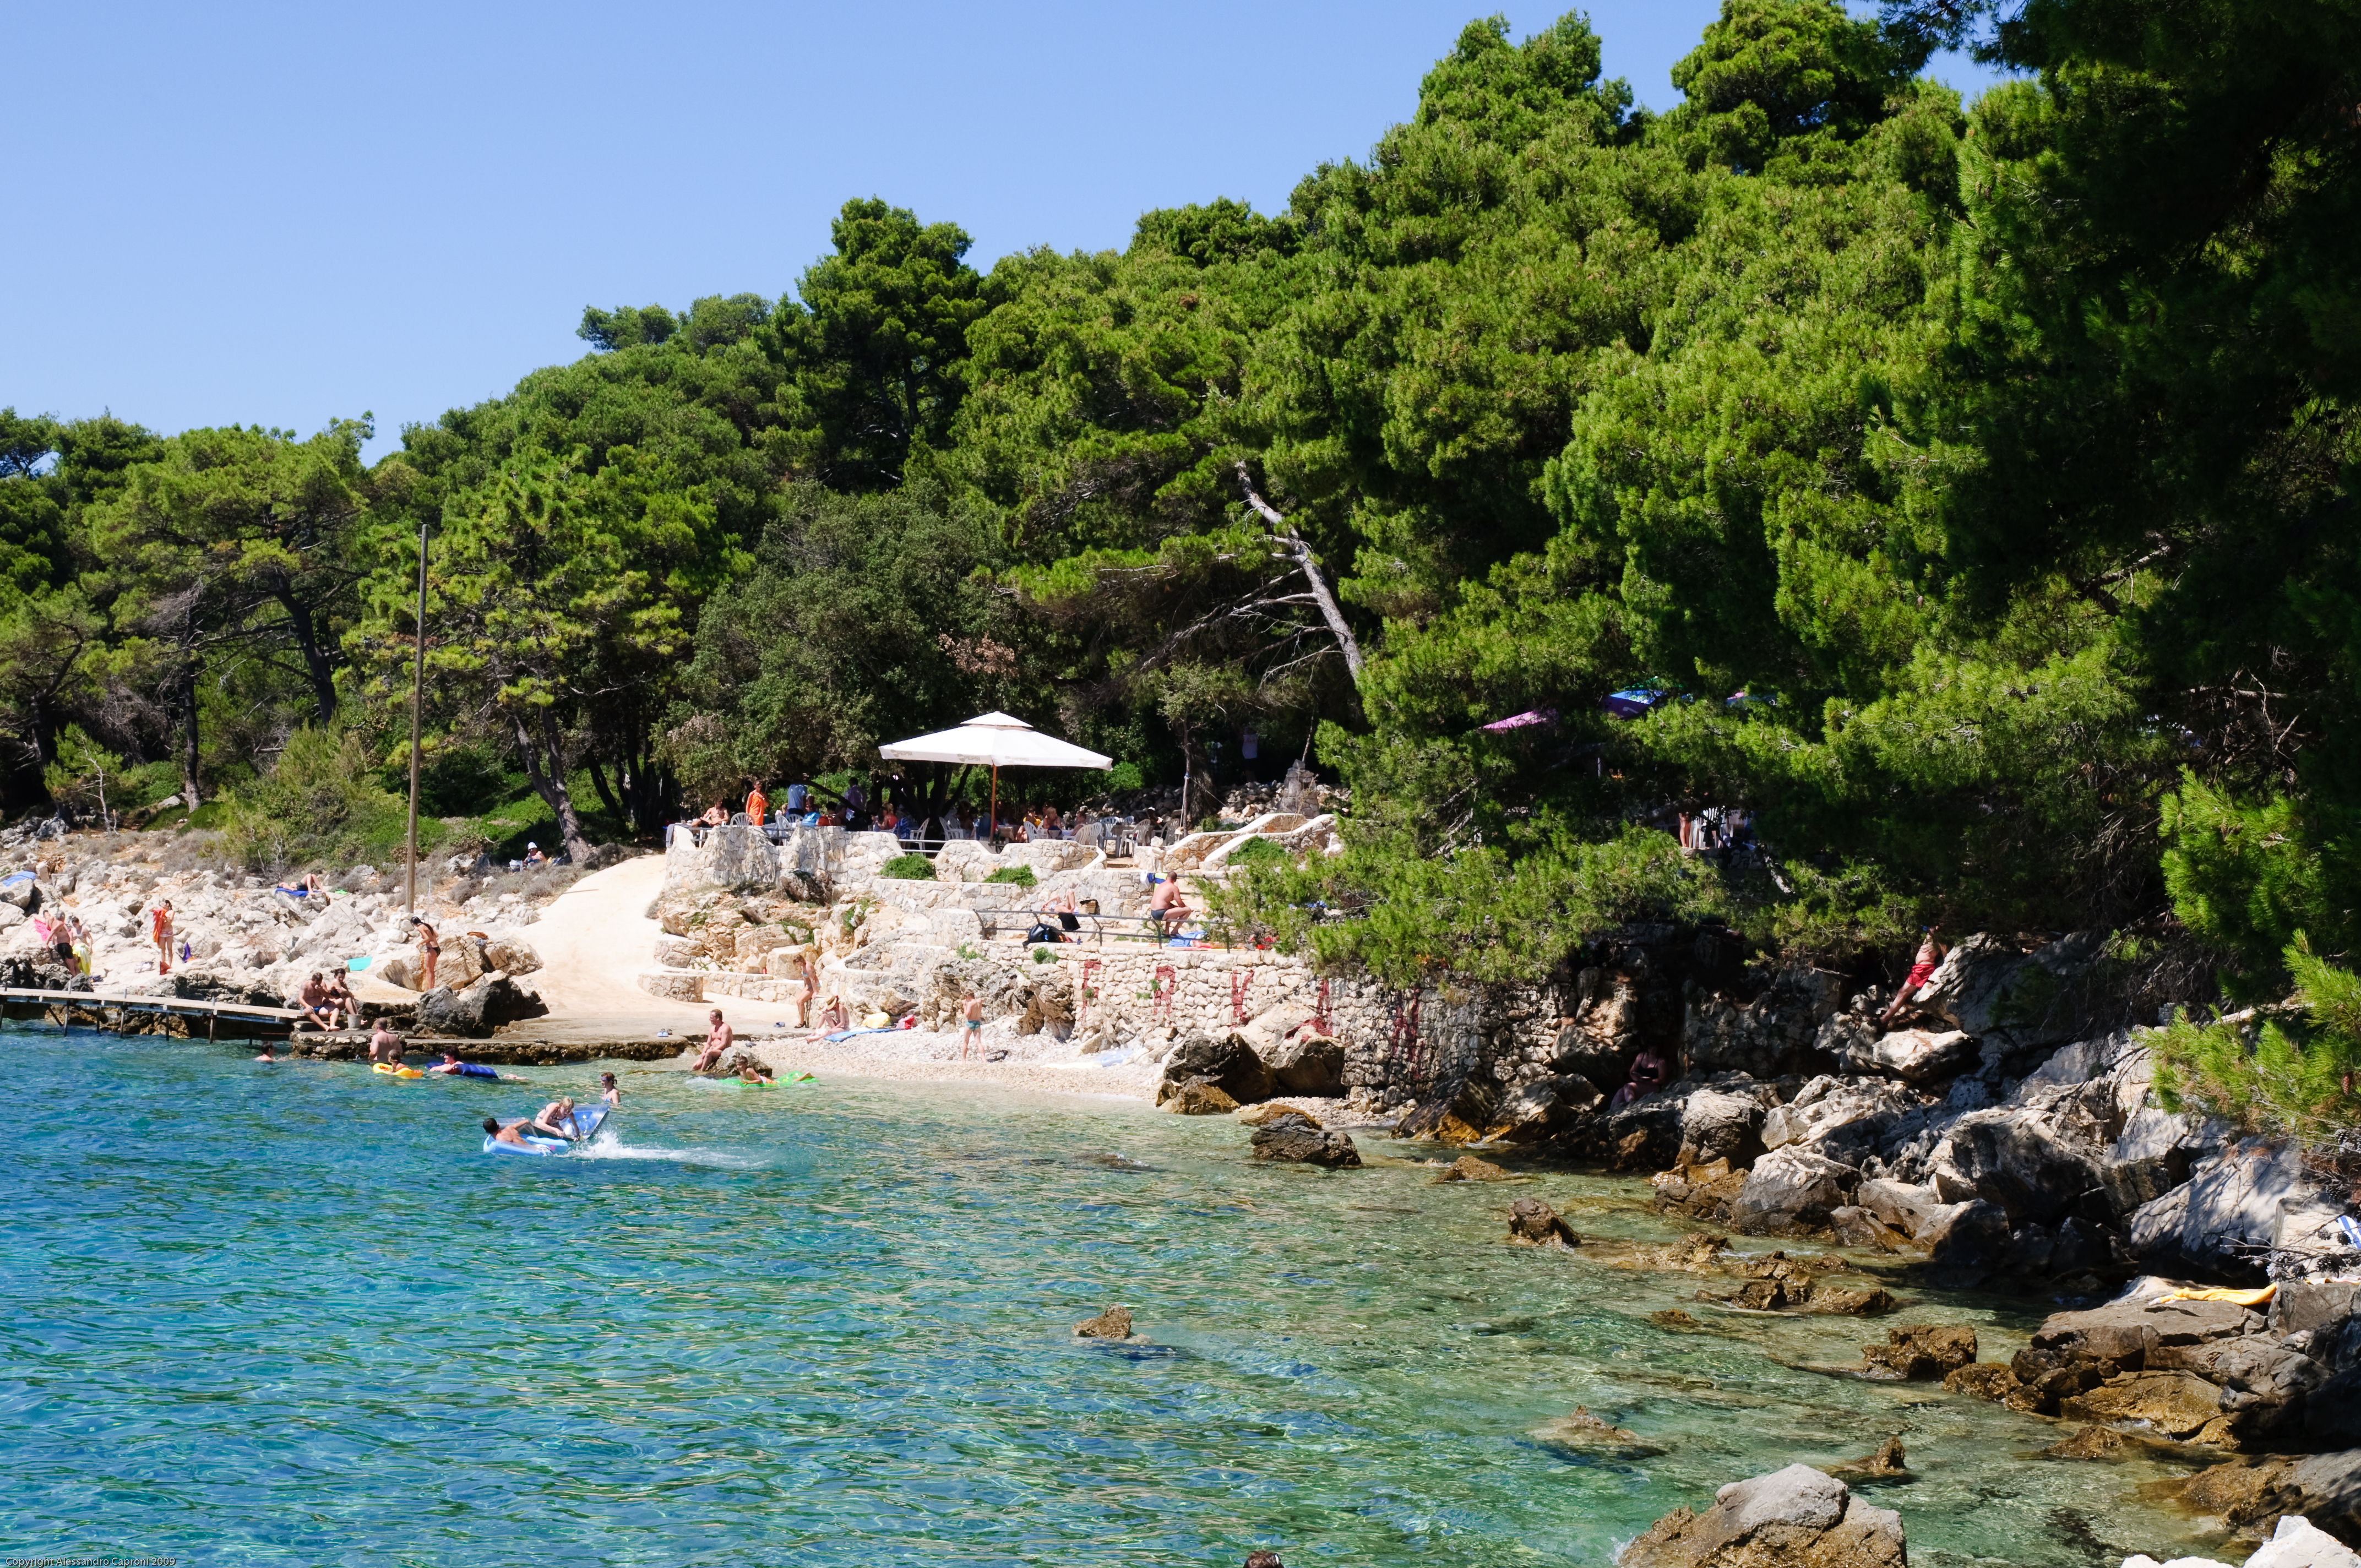
sea, coast, river, cove, jungle, lagoon, bay, nikon, body of water, croatia, hvratska, rab, d300